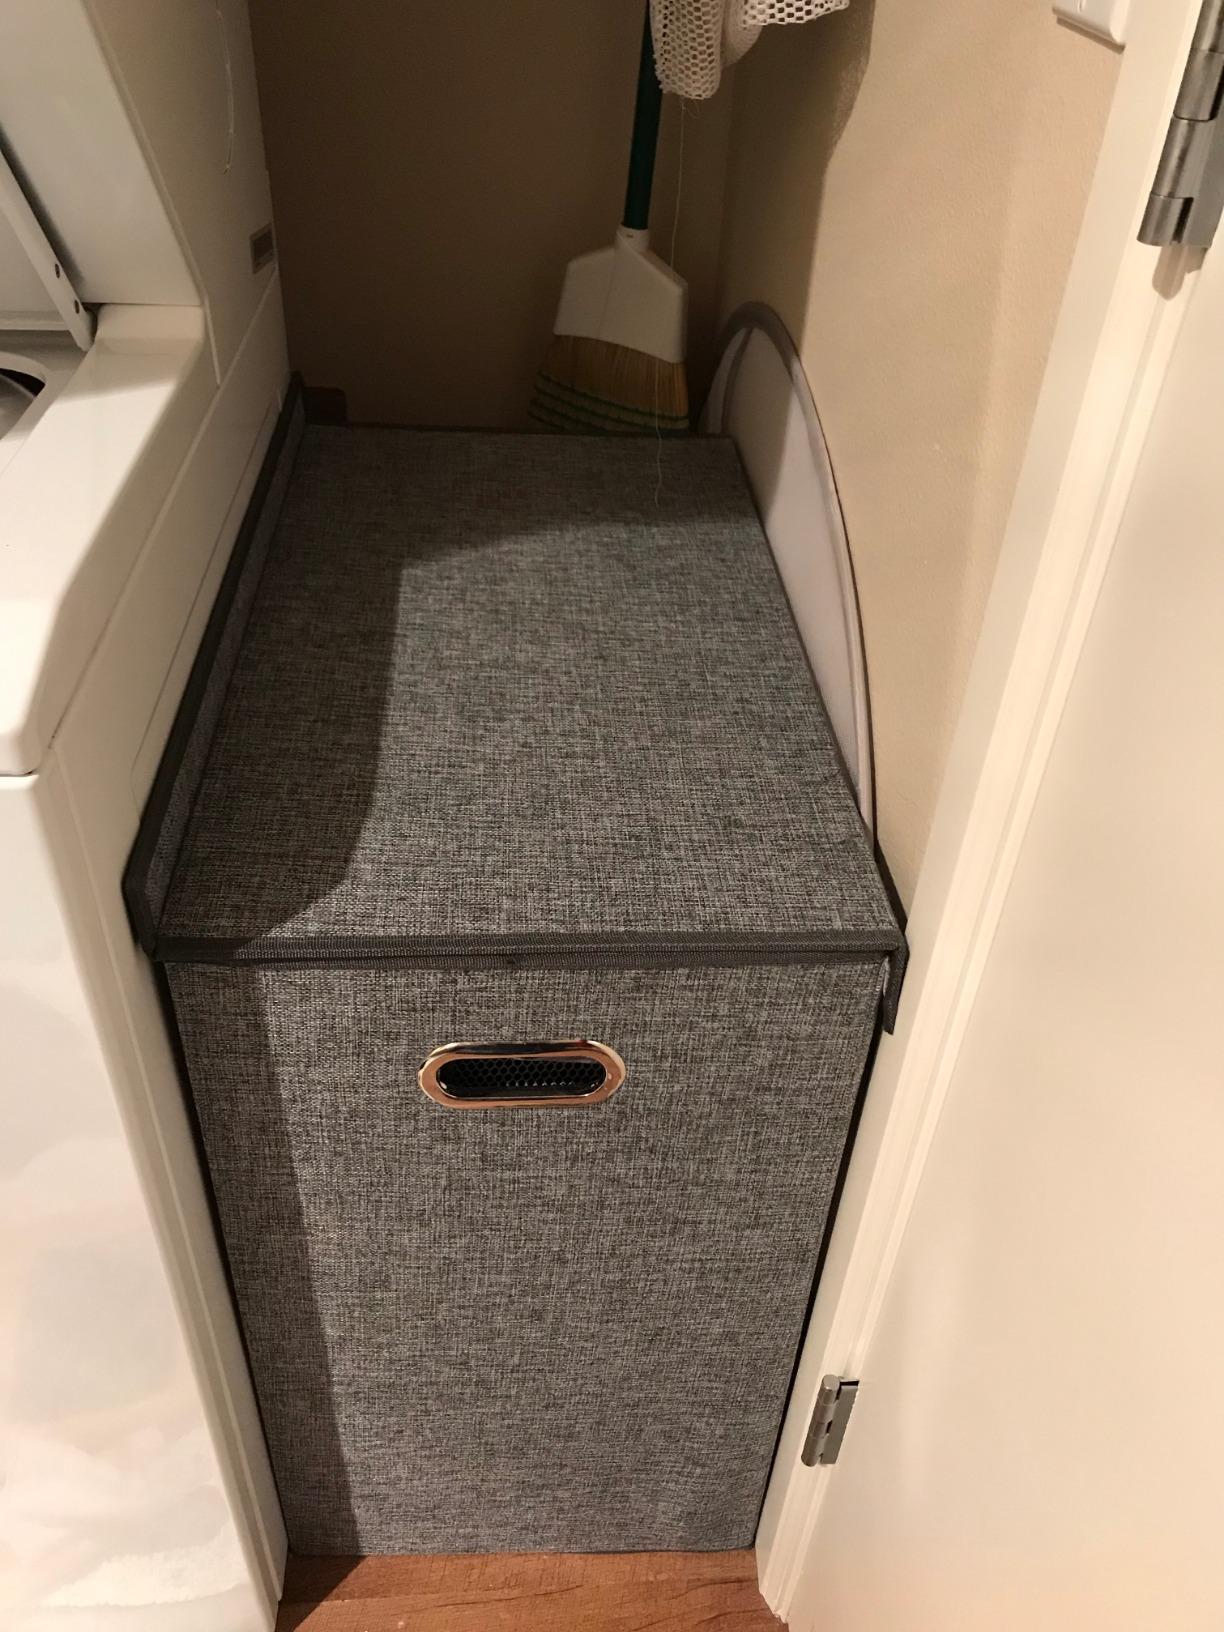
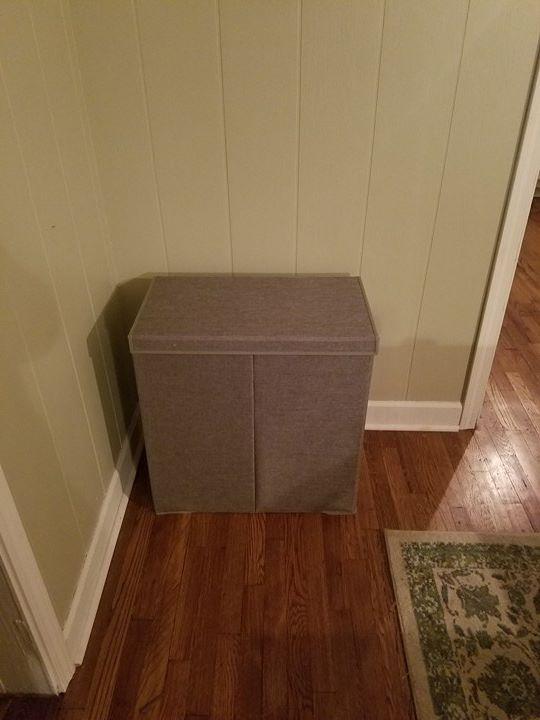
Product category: items_hamper
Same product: yes